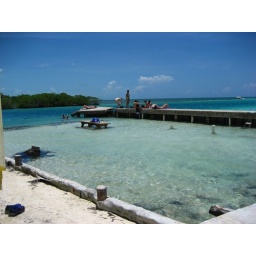
People swimming at the split on Caye Caulker. (I loved the picnic table in the water!)